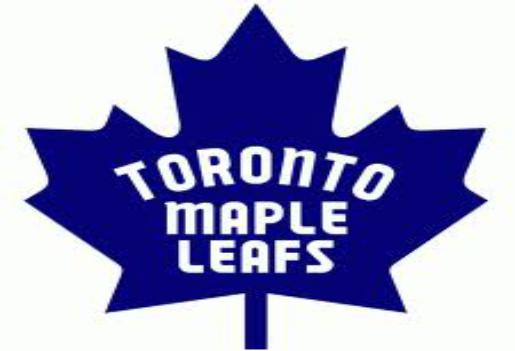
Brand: Maple
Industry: Electronic